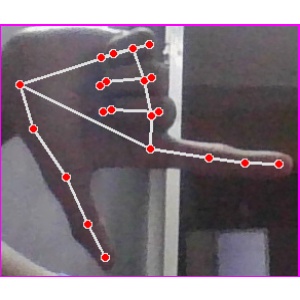
अक्षर: ख